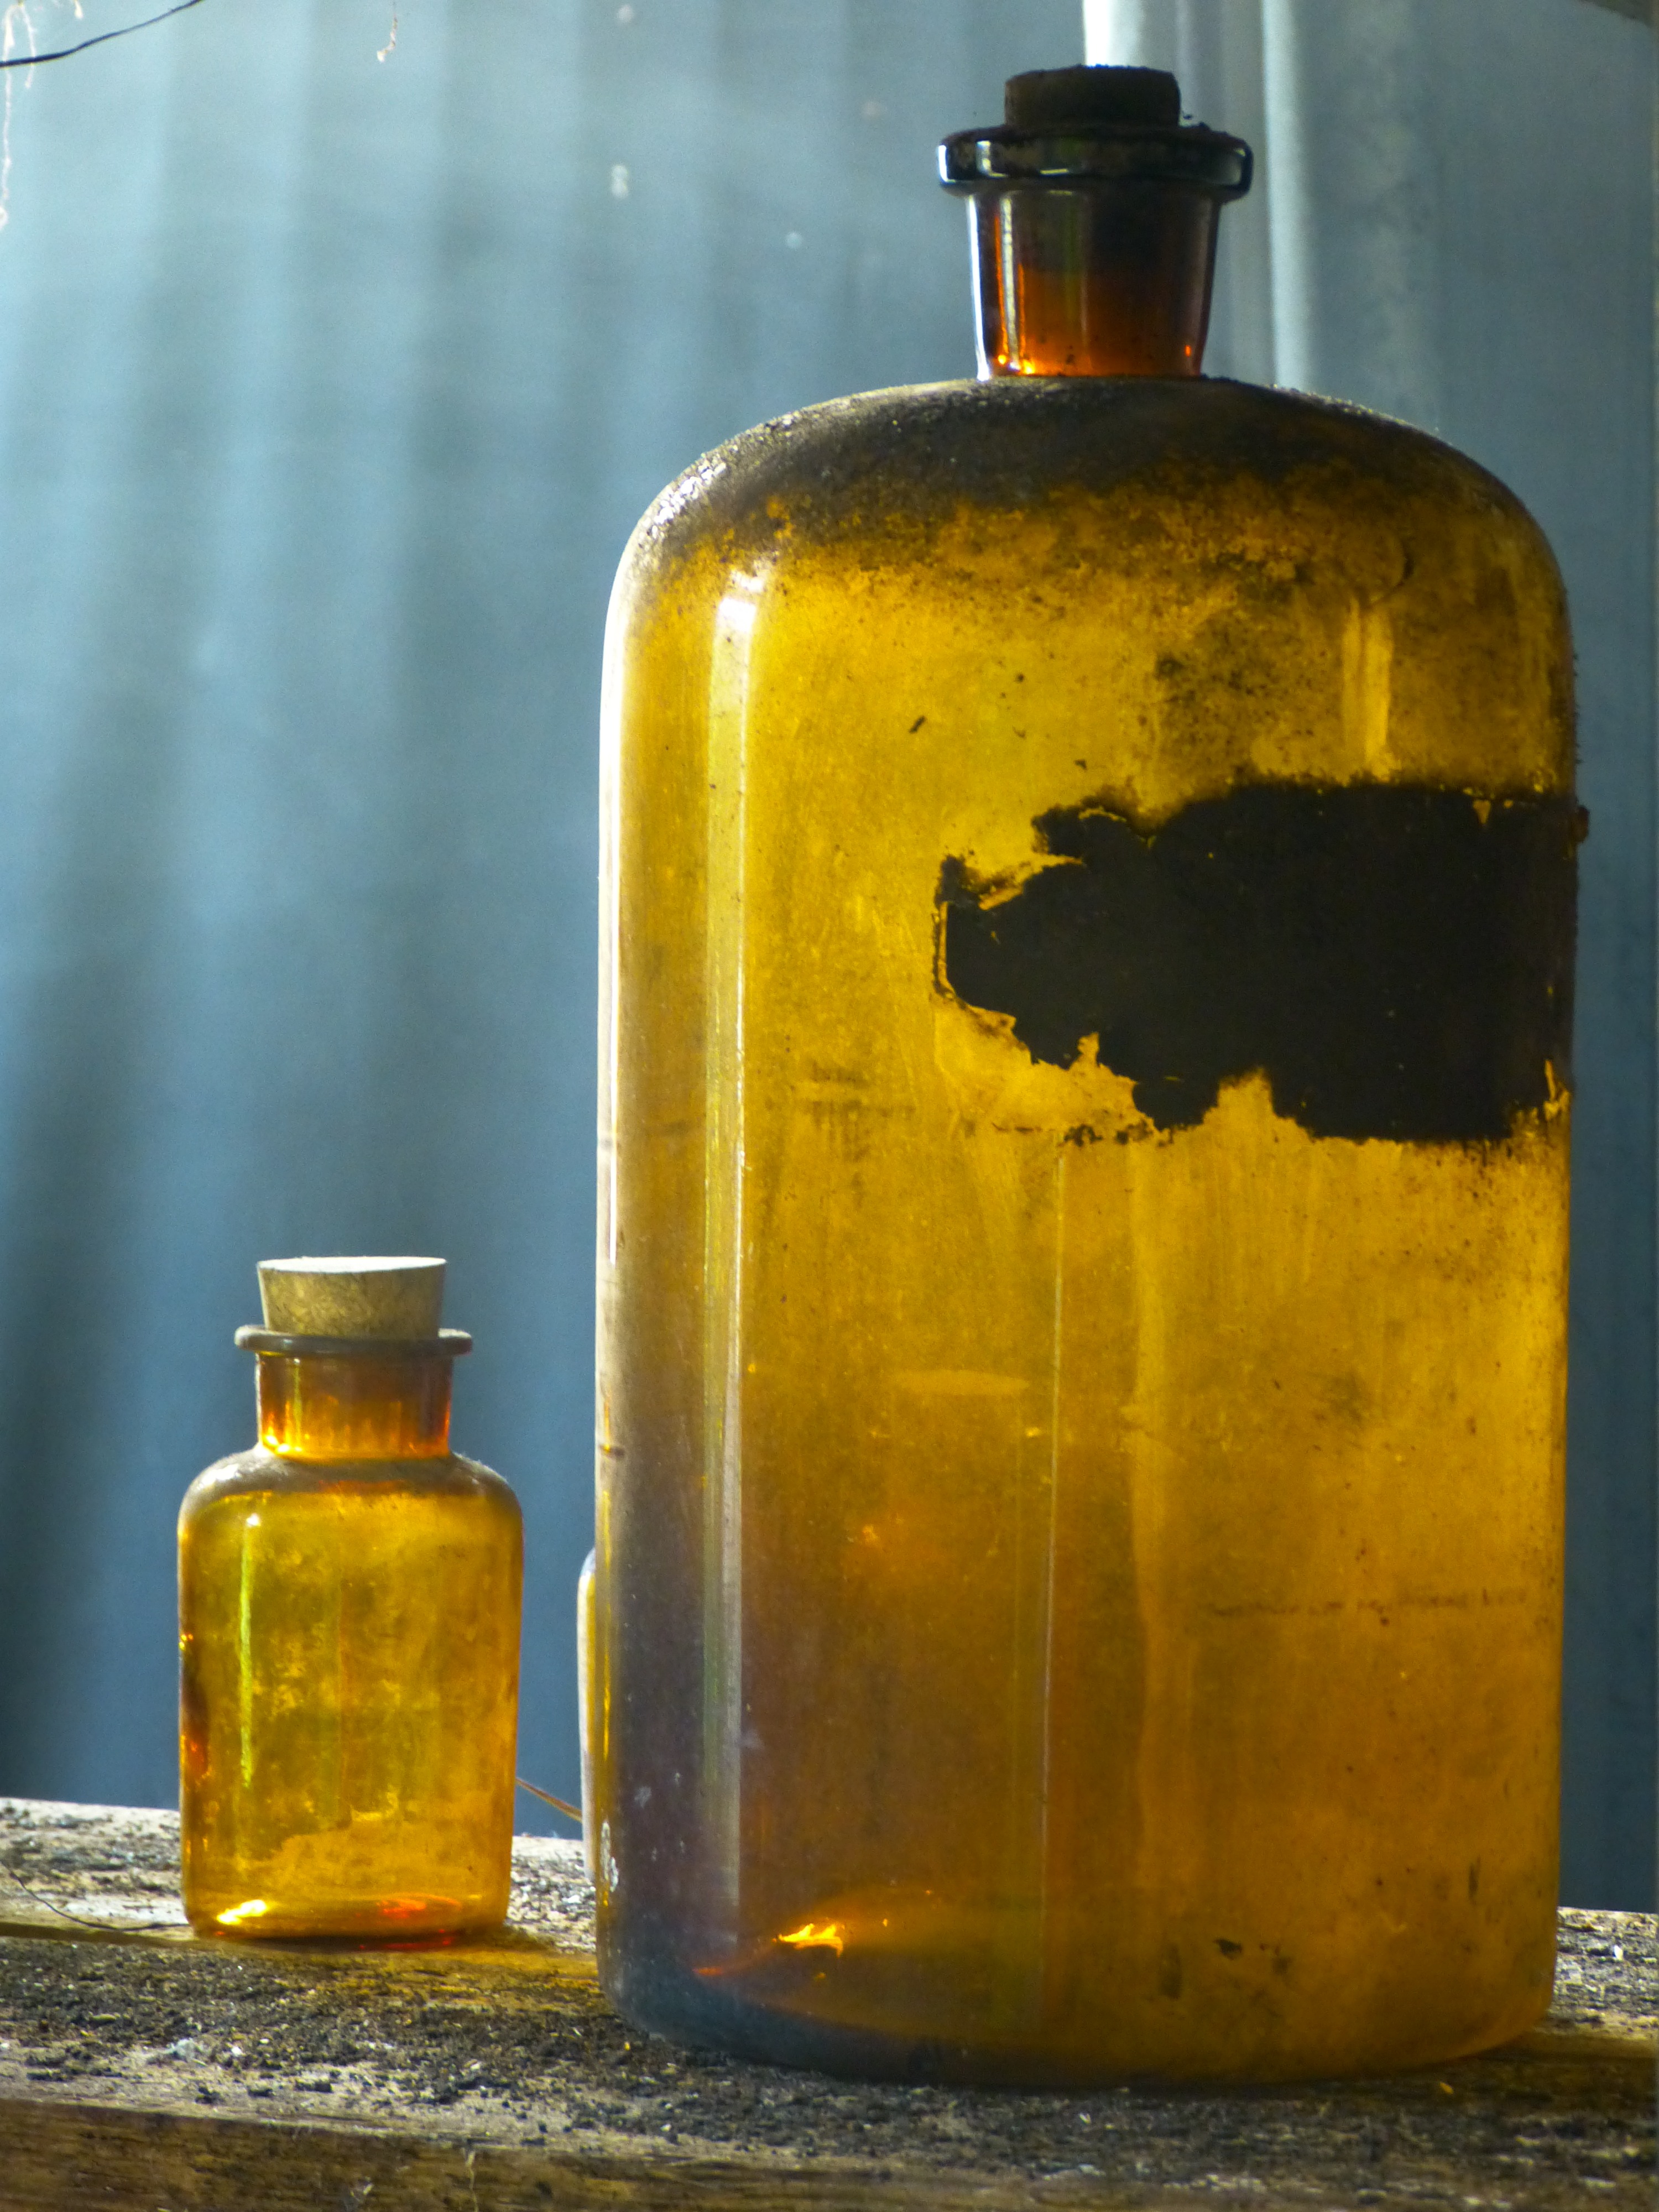
glass, old, decoration, color, brown, drink, bottle, yellow, tableware, alcohol, painting, glass bottle, transparent, beer bottle, liqueur, back light, distilled beverage, drinkware, pharmacy bottle